StarCraft: Brood War

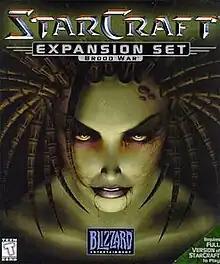
The box art displays Kerrigan, one of the main characters in the series.

StarCraft: Brood War is the expansion pack for the military science fiction real-time strategy video game "StarCraft". Released in December 1998 for Microsoft Windows and June 1999 for Mac OS, it was co-developed by Saffire and Blizzard Entertainment. The expansion pack introduces new campaigns, map tilesets, music, extra units for each race, and upgrade advancements. The campaigns continue the story from where the original "StarCraft" ended, with the sequel, "", continuing from the conclusion of "Brood War". The expansion was released first in the United States on December 18, 1998.